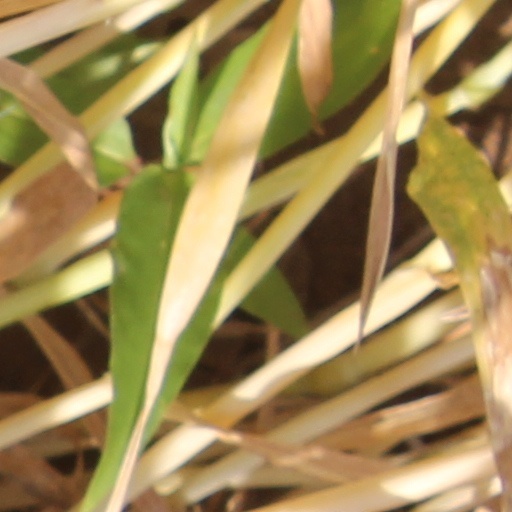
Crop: wheat